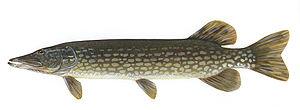
Le « château de Sours », ou « château de la Vallé » selon la carte de Cassini, ou « château de l'Aval » est entouré d'un domaine de 17 hectares boisés et irrigués situé sur la commune française de Sours, en Eure-et-Loir.
Le brochet ou grand brochet est une espèce de poissons prédateurs de l'ordre des Esociformes, commune dans les eaux douces et saumâtres de l'hémisphère nord.
En France, on désigne par vallée du Rhône la région située de part et d'autre du Rhône, en aval de Lyon, dans le sud-est de la France. C'est une région agricole française selon le classement de l'Insee. Elle se subdivise en plaine irriguée de la Crau, plaine maraîchère du Comtat Venaissin, coteaux viticoles produisant des vins AOC de renommée mondiale sur les rives droite et gauche du fleuve, polyculture de la Drôme provençale, grandes cultures de la plaine valentinoise, vergers de l’Isère, prairies des vallées de la Galaure et de l’Herbasse.
Le Durgeon est une rivière française qui coule entièrement dans le département de la Haute-Saône, en région Bourgogne-Franche-Comté. C'est un affluent de la Saône en rive gauche et donc sous-affluent du Rhône. Durgeon, affluent de la Saône possède un paronyme appelé Drugeon, affluent du Doubs.